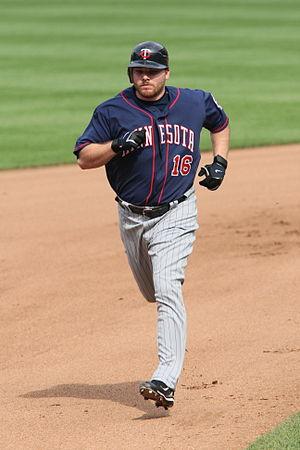
Jason James Kubel est un joueur de champ extérieur des Ligues majeures de baseball évoluant pour les Twins du Minnesota.